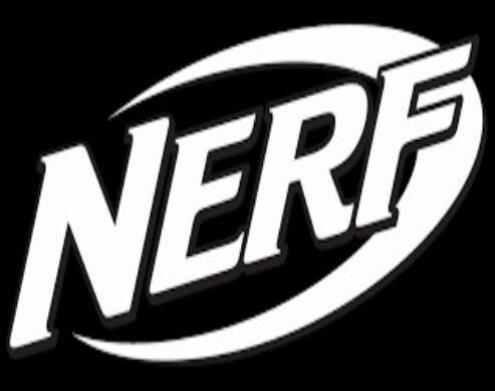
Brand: nerf
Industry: Leisure